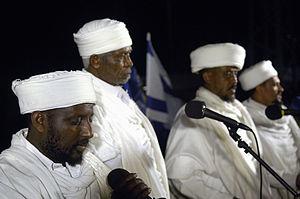
Les Juifs éthiopiens ou Beta Israel sont des Éthiopiens de religion israélite ou leurs descendants qui ont pour la plupart émigré en Israël. Selon leurs traditions, ils descendent de la tribu de Dan. Ils ont vécu pendant des siècles au nord de l’Éthiopie, où ils ont constitué des États indépendants, qui ont été détruits au XVIIᵉ siècle par le pouvoir impérial. Ils deviennent alors une minorité marginalisée, le plus souvent sans droit de posséder des terres et, à l'occasion, accusée d’avoir le « mauvais œil ».